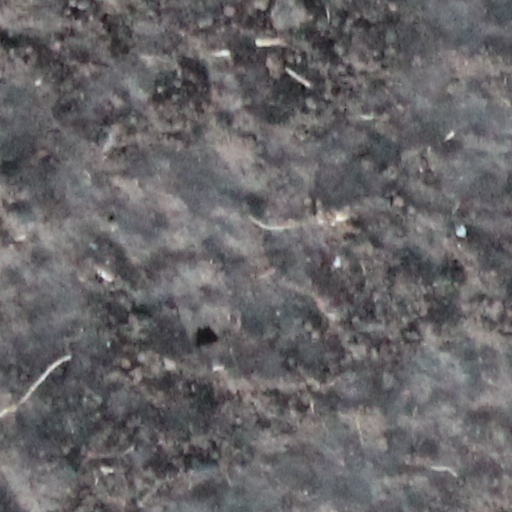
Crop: wheat